American popular music

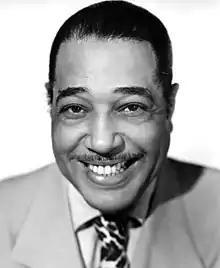
Duke Ellington was a prolific composer, bandleader, and pianist who helped shape the sound of jazz during the 1920s and 1930s.

Whiteman commissioned Gershwin's "Rhapsody in Blue", which was debuted by Whiteman's Orchestra. Ted Lewis's band was second only to the Paul Whiteman in popularity during the 1920s, and arguably played more real jazz with less pretension than Whiteman, especially in his recordings of the late 1920s. Some of the other "jazz" bands of the decade included those of: Harry Reser, Leo Reisman, Abe Lyman, Nat Shilkret, George Olsen, Ben Bernie, Bob Haring, Ben Selvin, Earl Burtnett, Gus Arnheim, Rudy Vallee, Jean Goldkette, Isham Jones, Roger Wolfe Kahn, Sam Lanin, Vincent Lopez, Ben Pollack and Fred Waring.